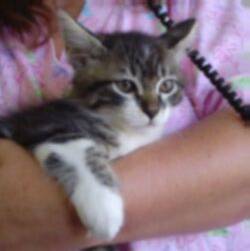
Label: cat